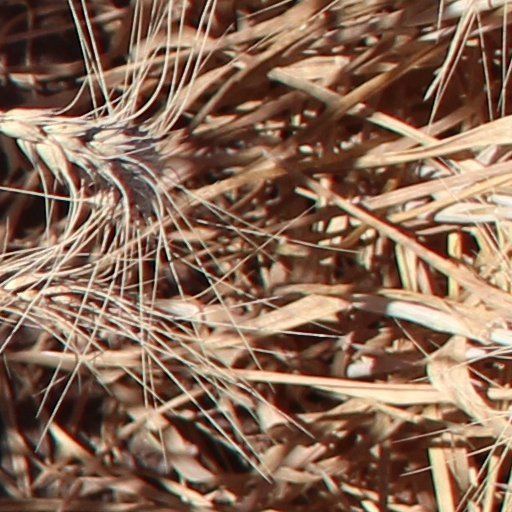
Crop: wheat